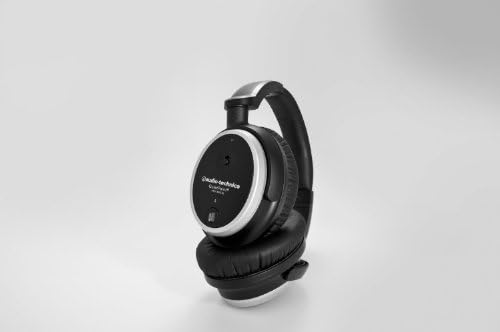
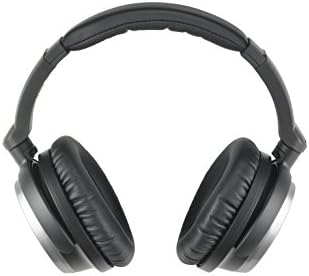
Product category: headphones
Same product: yes